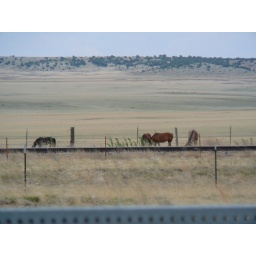
horses near the road